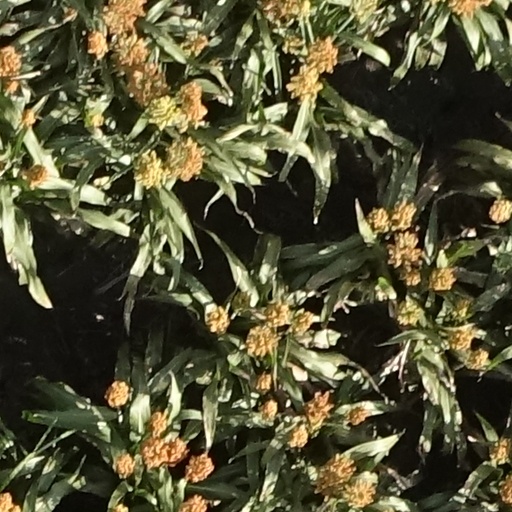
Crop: sorghum